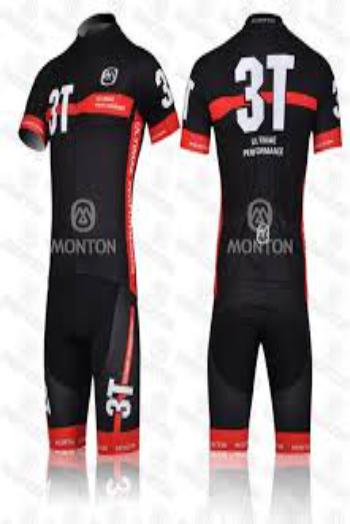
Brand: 3t cycling
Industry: Sports